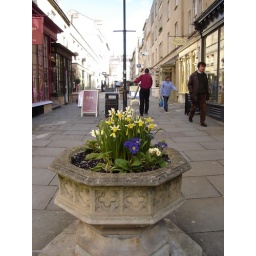
Font made into flower bed in Bath